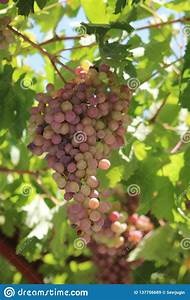
Label: grape